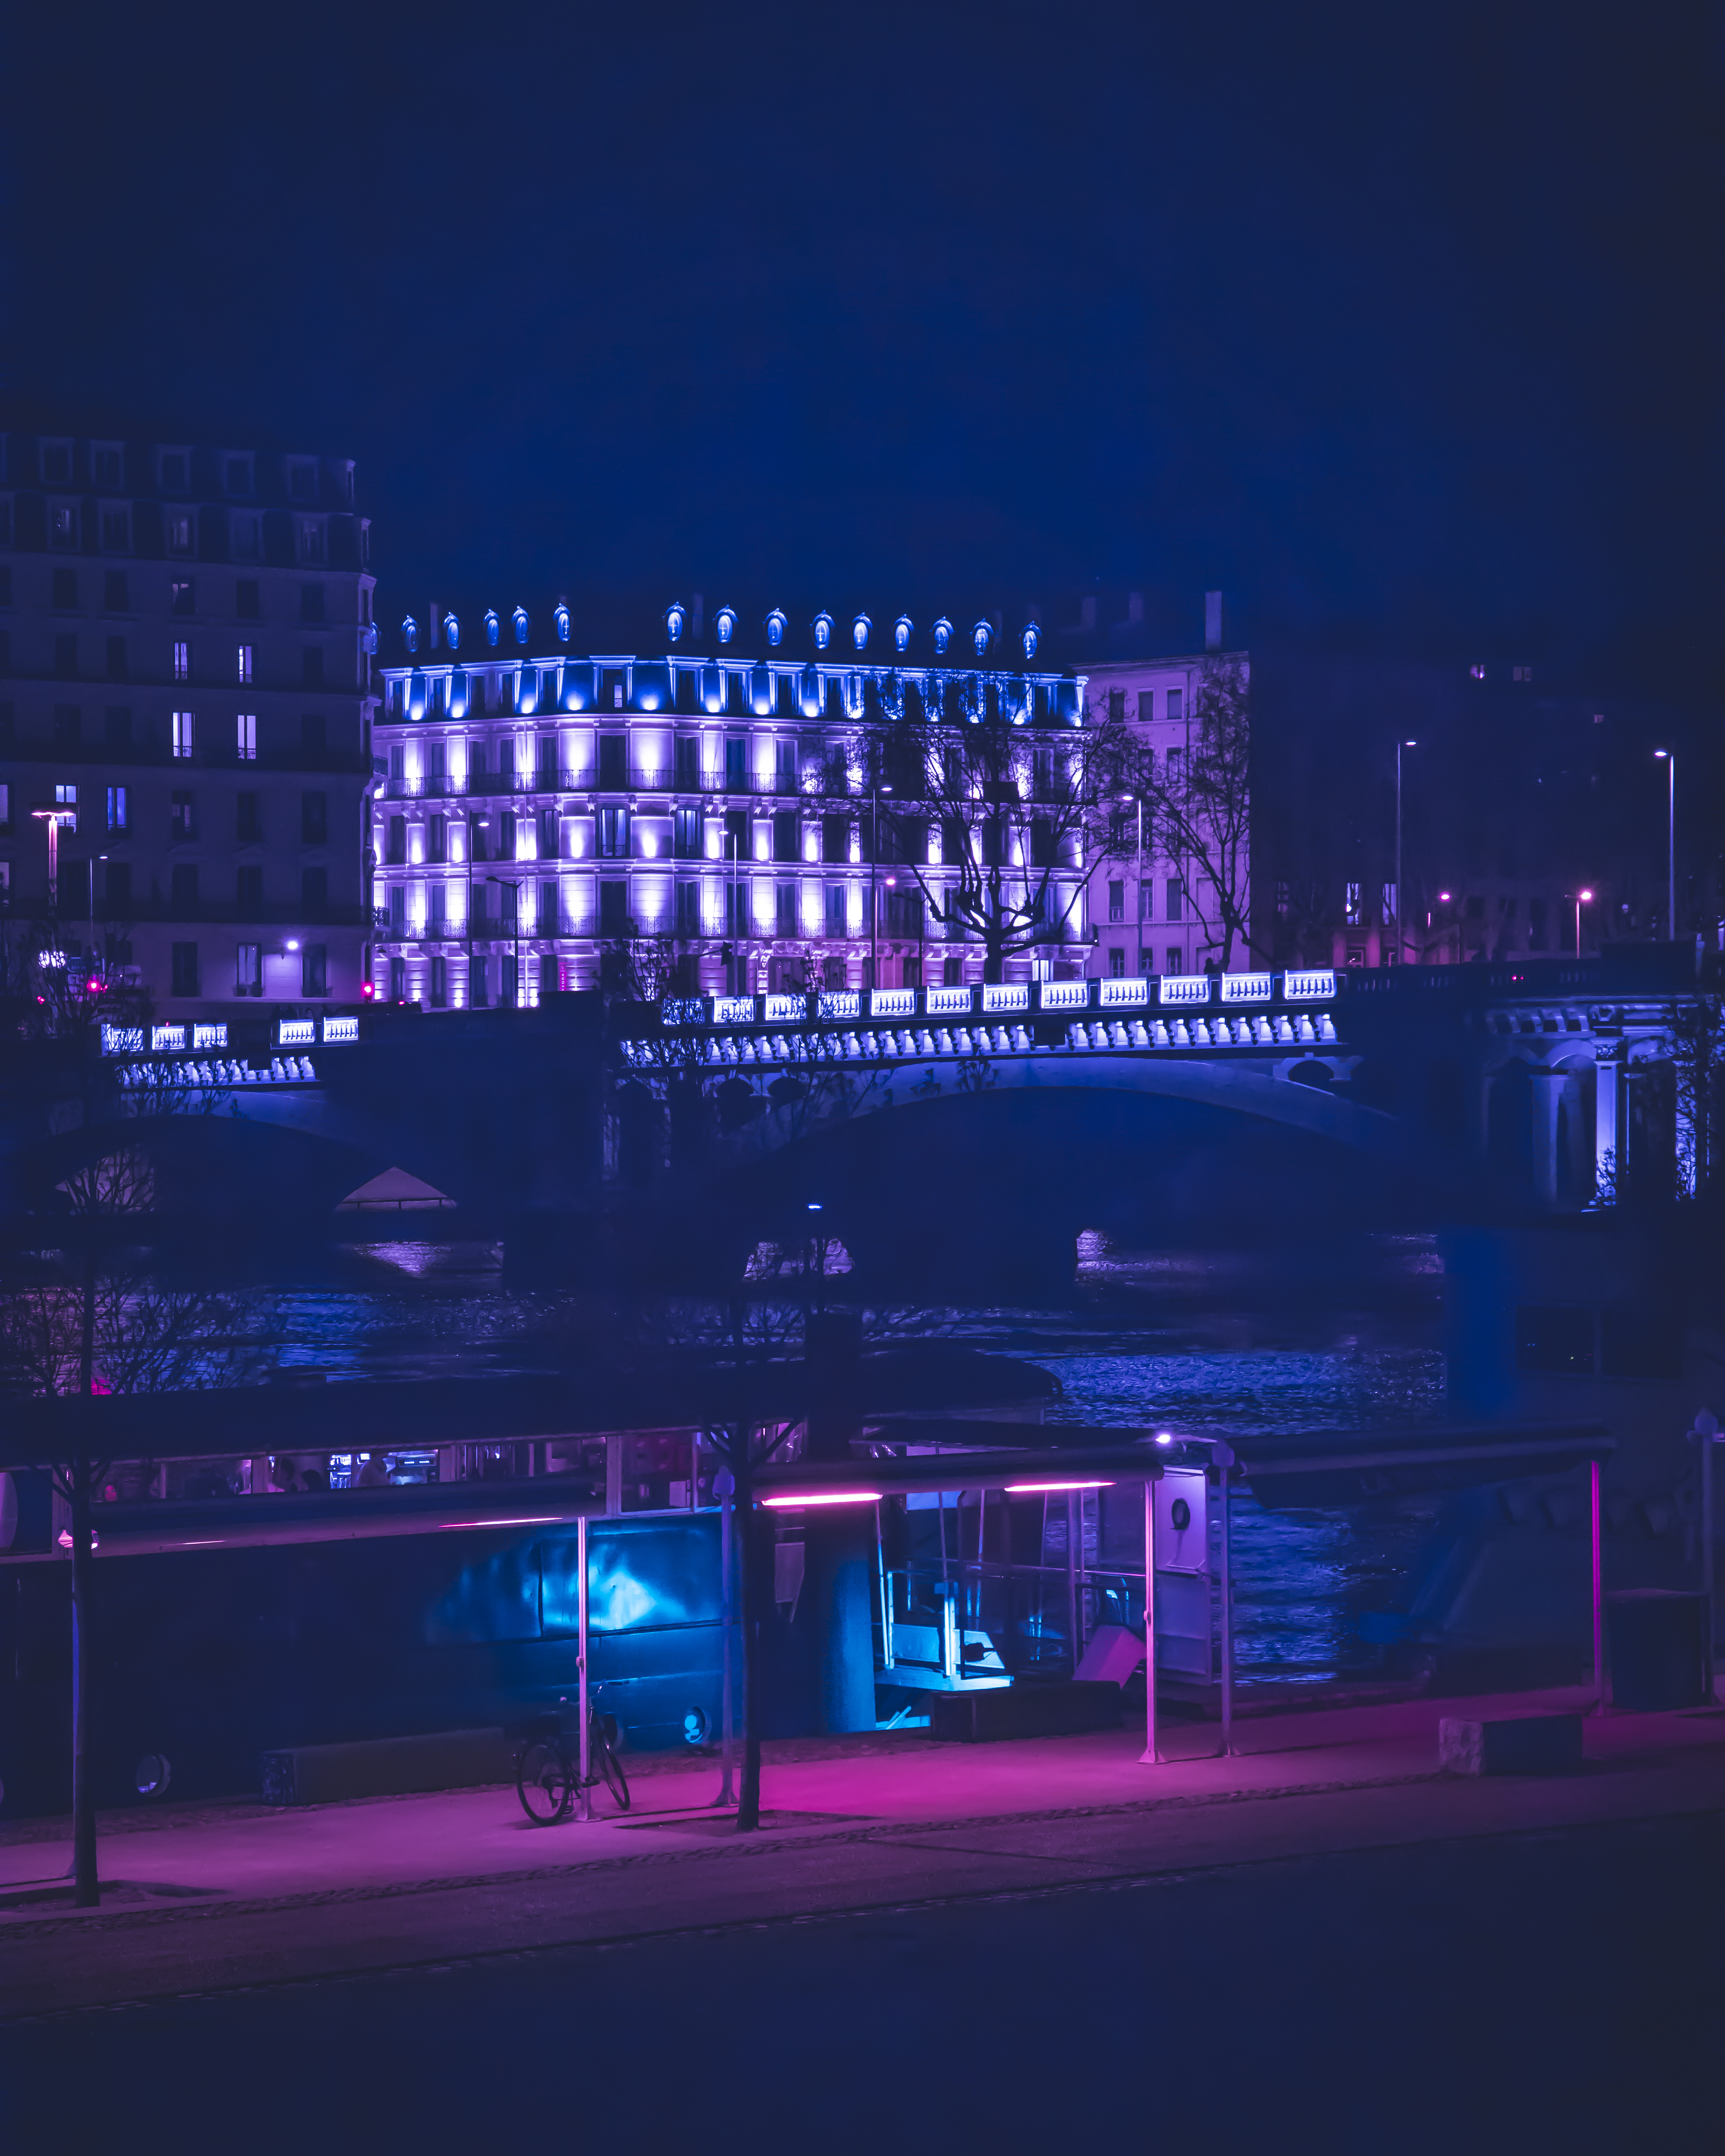
blue, sky, purple, night, light, lighting, violet, landmark, stage, water, Visual effect lighting, architecture, darkness, electric blue, electricity, design, neon, music venue, performance, technology, city, midnight, magenta, cloud, house, metropolis, building